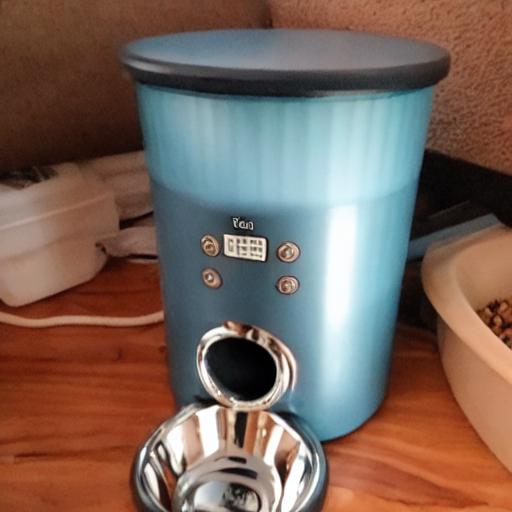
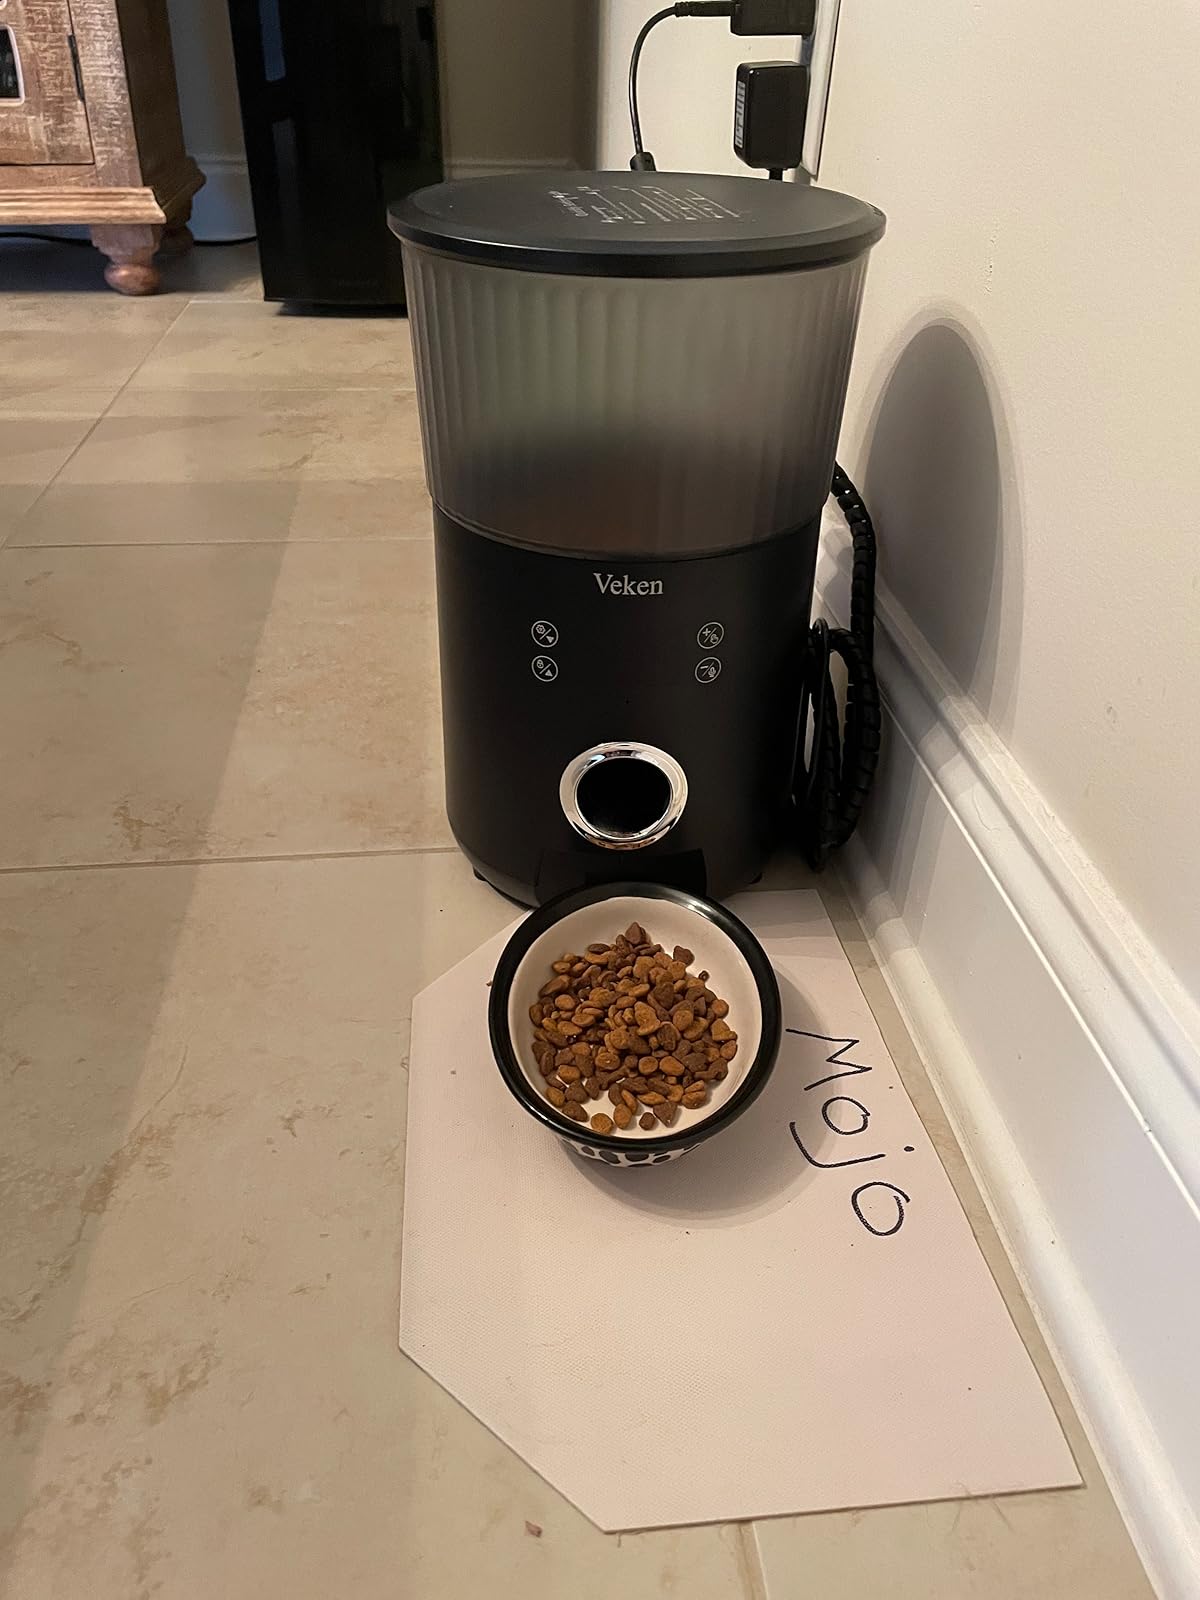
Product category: items_feeder
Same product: no